USS Mississippi (1841)

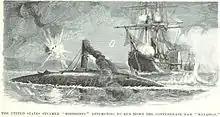
"Mississippi" attempts to ram "Manassas"

As Farragut brought his fleet up the river, a key engagement occurred at the Battle of Forts Jackson and St. Philip on 24 April 1862, during which "Mississippi" ran the Confederate ram "Manassas" ashore, wrecking her with two mighty broadsides. One of her sailors, Seaman Christopher Brennan, was awarded the Medal of Honor for his part in the battle. The city was now doomed, and "Mississippi", her heavy draft making her less suitable to river operations than lighter ships, remained off New Orleans for much of the next year.